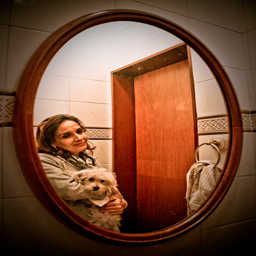
a woman holds a dog as she looks at her reflection in the mirror
A woman taking a picture of her dog and reflection in a mirror.
A women who is holding a dog looking into a mirror.
A woman holds a dog and looks in the mirror.
A woman standing in front of a mirror holding a dog.